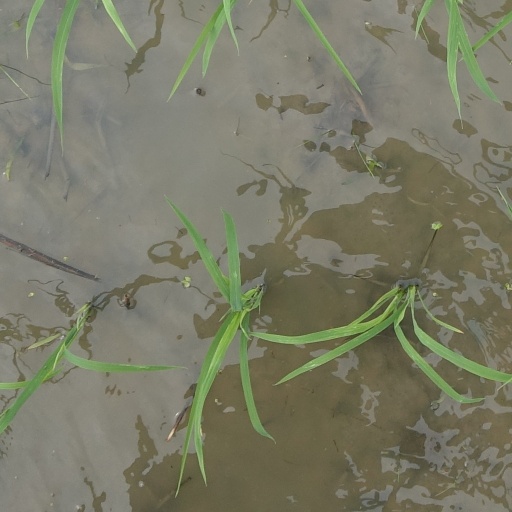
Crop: rice